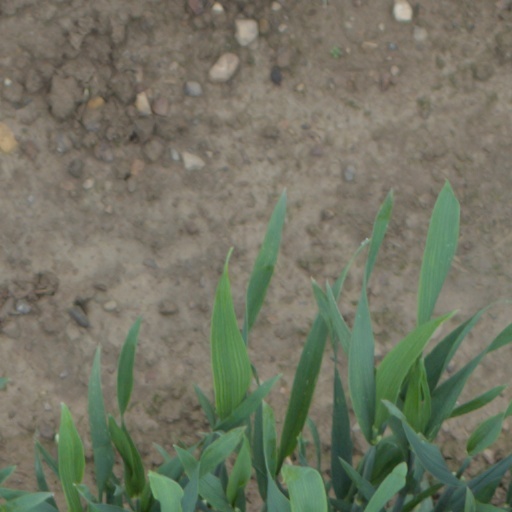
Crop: wheat